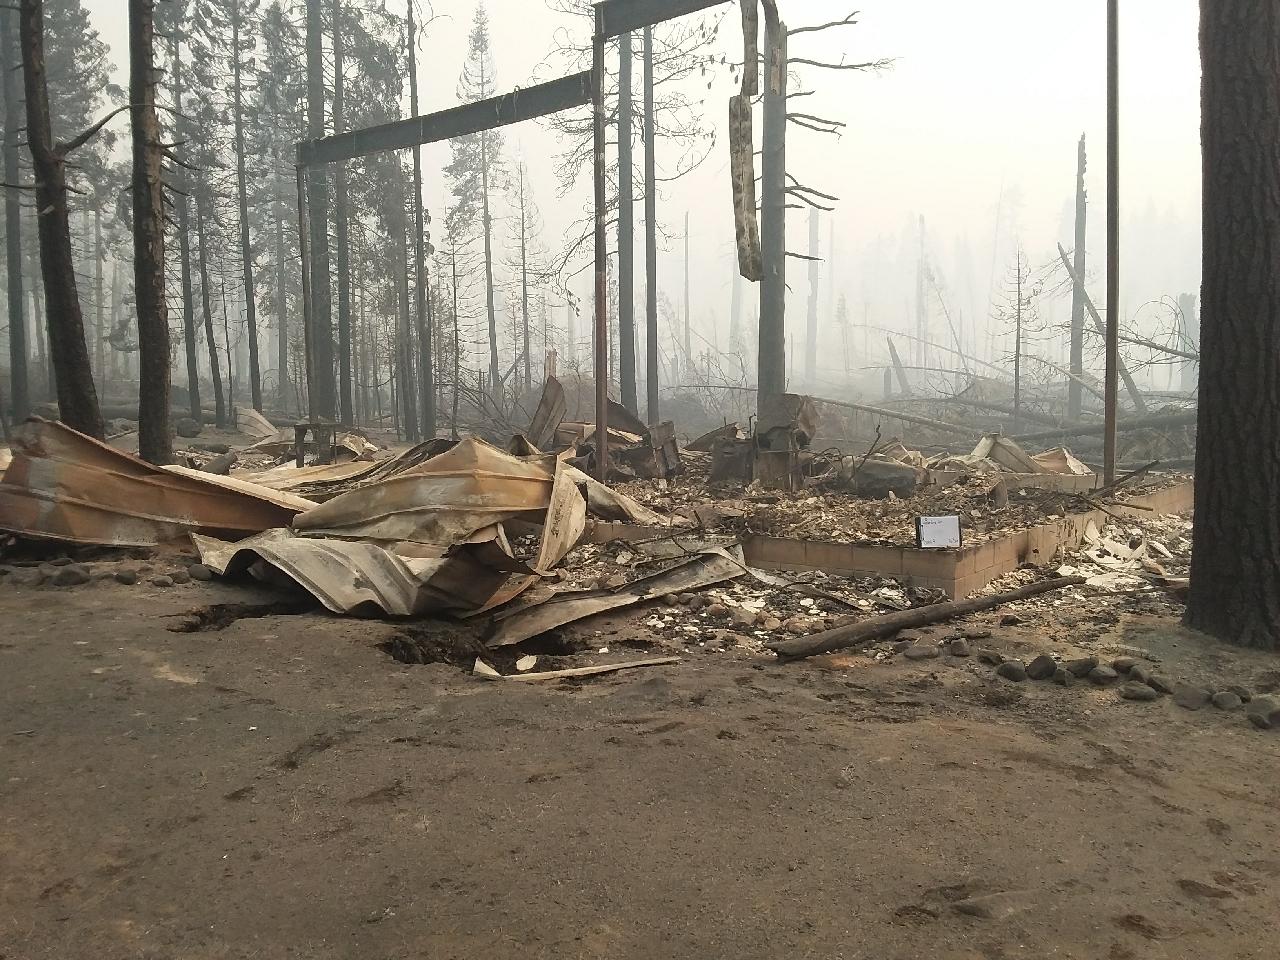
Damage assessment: destroyed